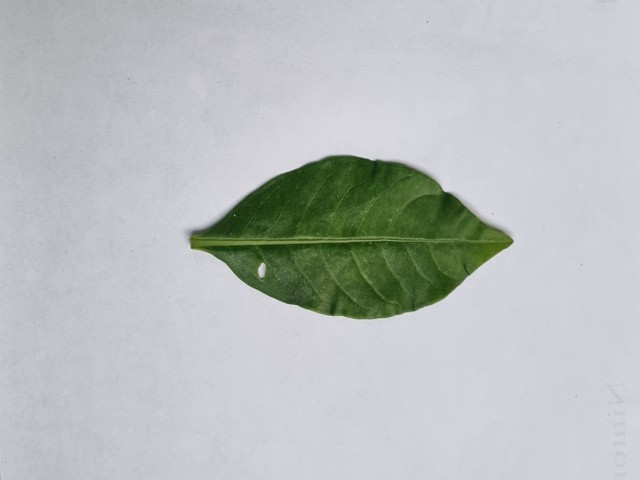
Plant: sarpagandha